Sail

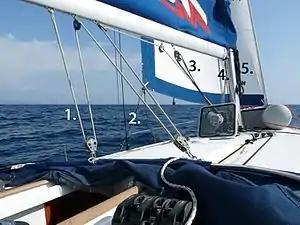
Running rigging on a sailing yacht:

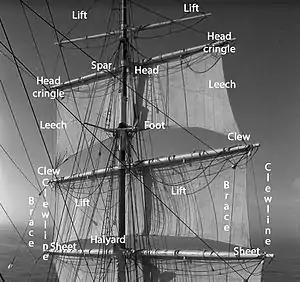
Square sail edges and corners (top). Running rigging (bottom).

The lines that attach to and control sails are part of the running rigging and differ between square and fore-and-aft rigs. Some rigs shift from one side of the mast to the other, e.g. the dipping lug sail and the lateen. The lines can be categorized as those that support the sail, those that shape it, and those that control its angle to the wind.